Martha and Mary Magdalene (Caravaggio)

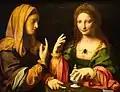
Bernardino Luini, "Martha and Mary" (ca. 1520), San Diego Museum of Art, California

The writings of the Church Fathers (starting with Origen) established Martha and Mary as representative of the active versus the contemplative aspects of Christian faith. This distinction was exemplified in art like Bernardino Luini's "Martha and Mary", once in the Barberini Collection in Rome, and attributed to Leonardo da Vinci. Caravaggio would certainly have known the painting.